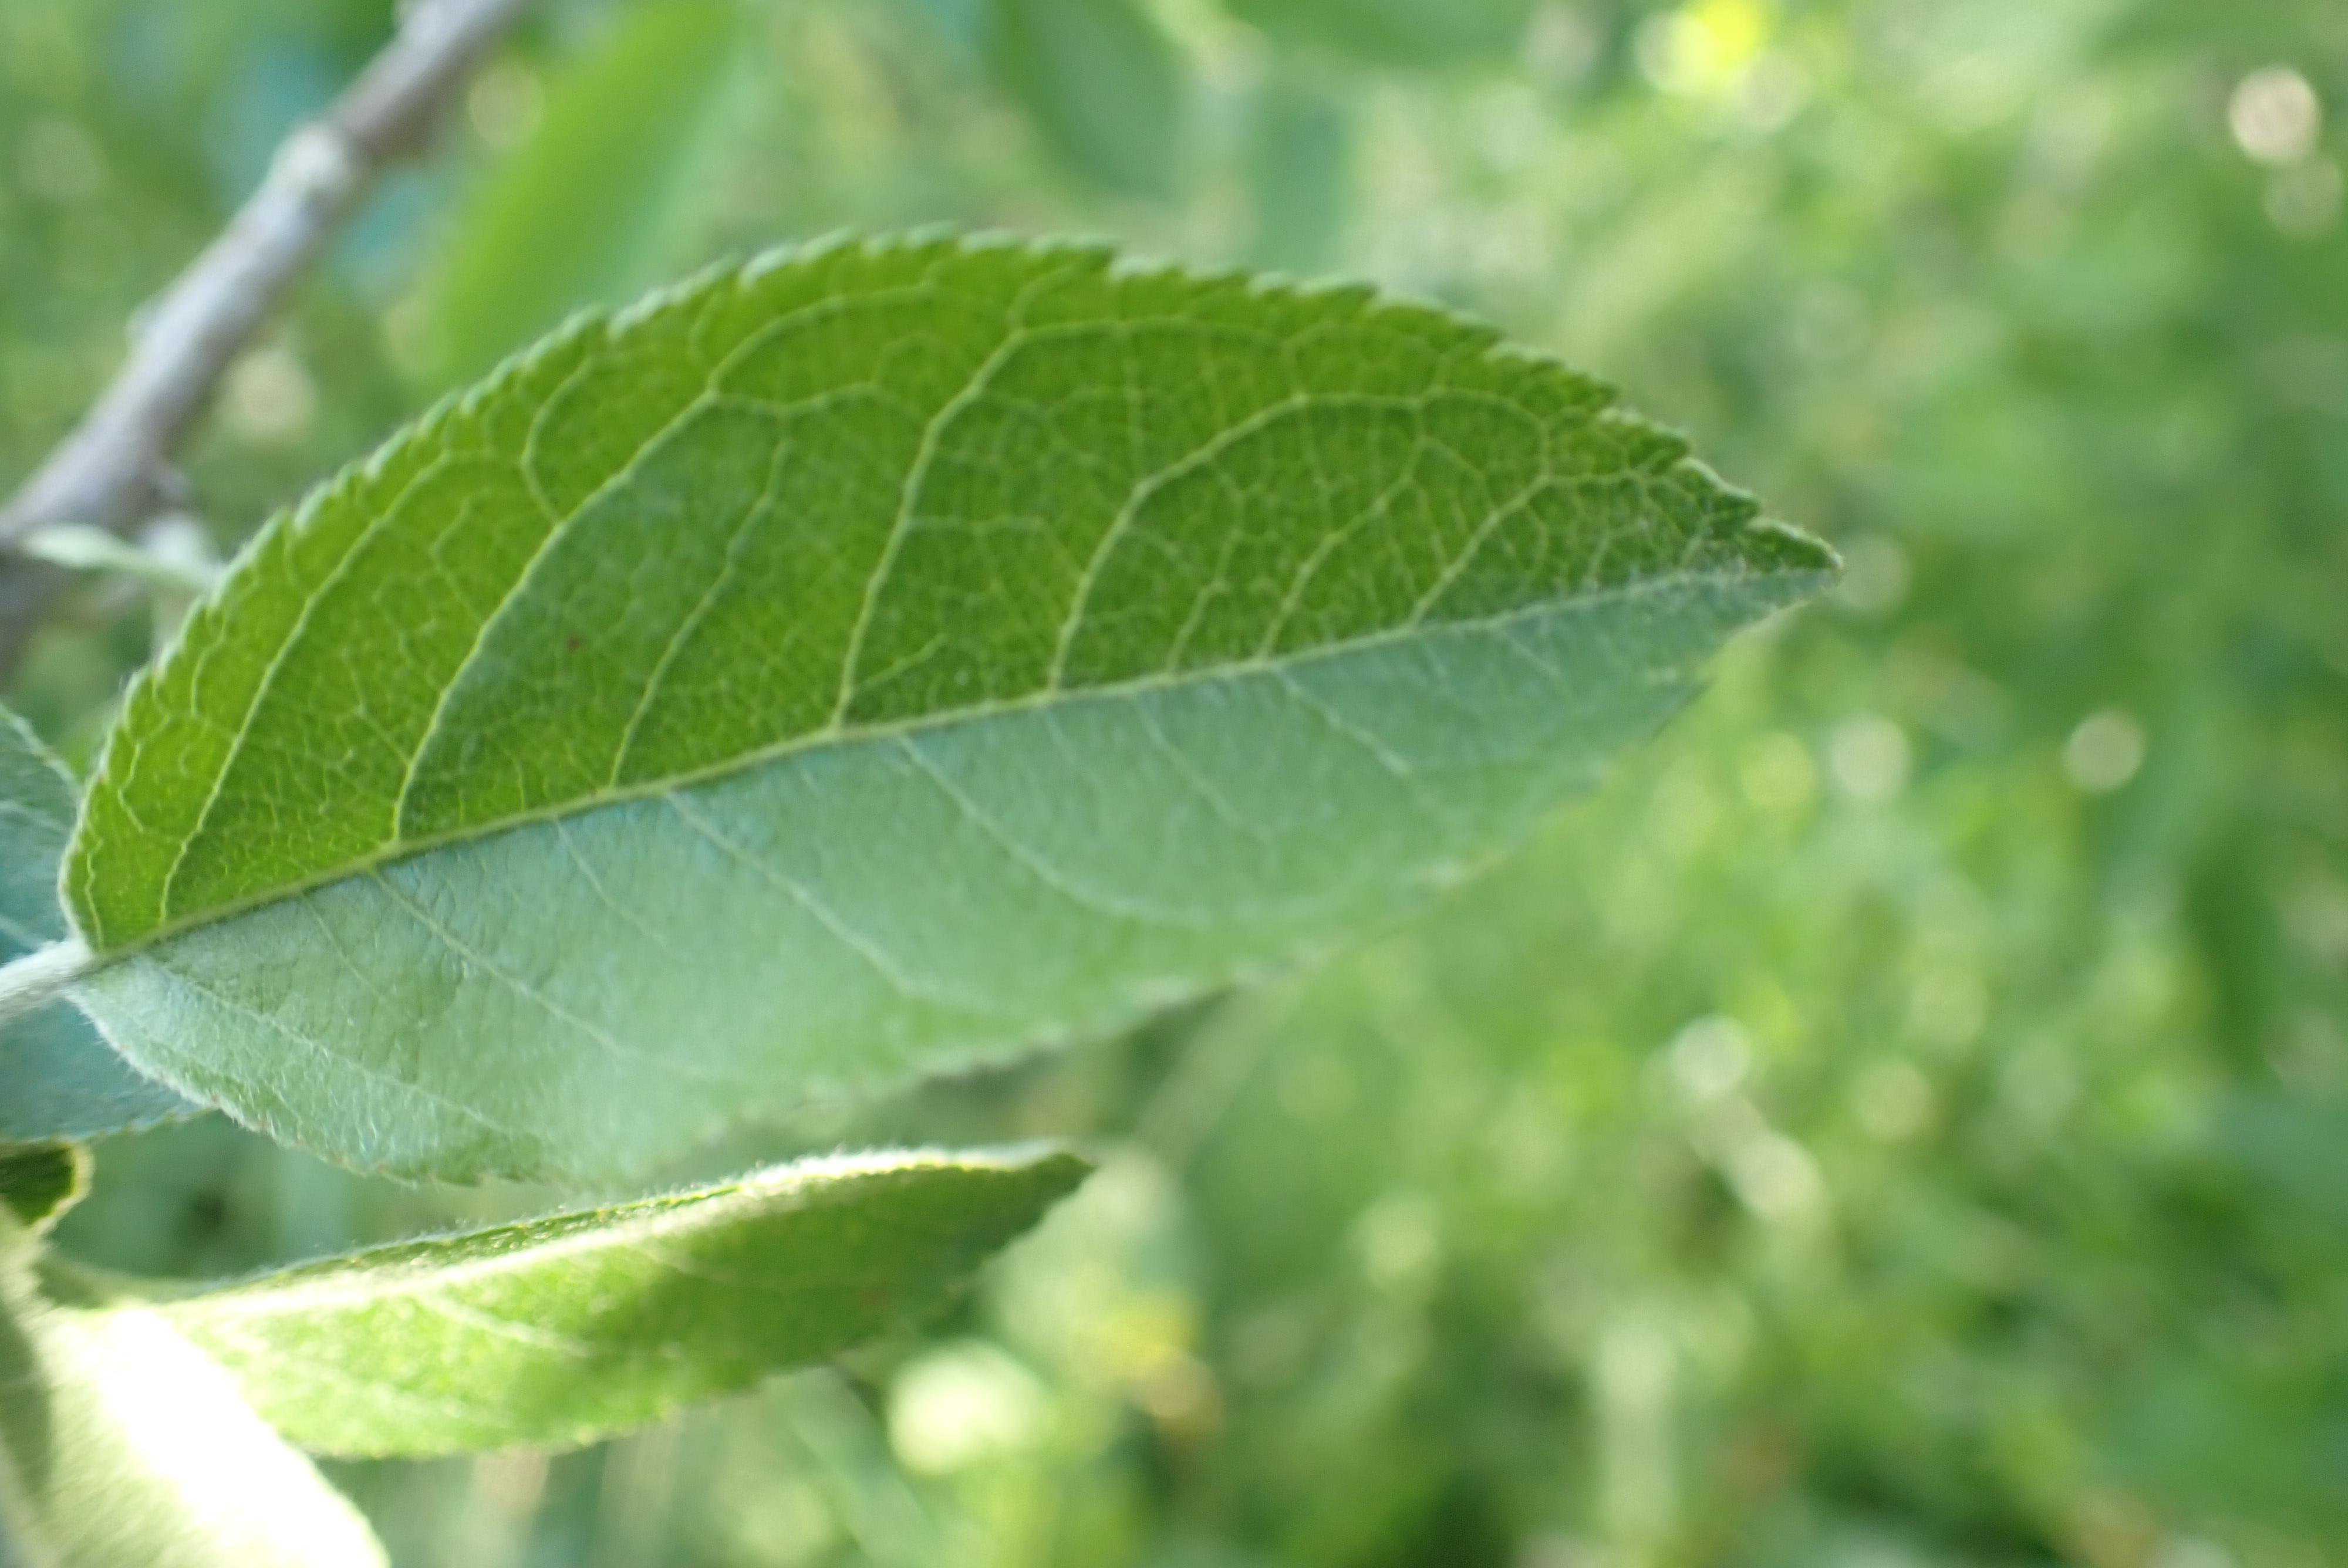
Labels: healthy